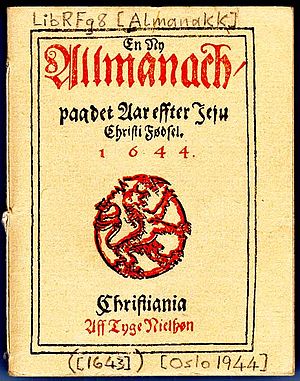
Almanak
Forside til den første trykte bog i Norge: Allmanach paa det Aar efter Jesu Christi Fødsel 1644.
En almanak er en fortegnelse over årets tidsinddeling, kalender, kirkelige højtider, astronomiske observationer, tidevand m.m. Den udkommer årligt. Almanakker forekommer ofte i bogform og kan indeholde læsestof af videnskabelig og folkelig art.